Mexican Federal Highway 2

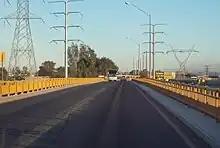
Colorado Bridge, a toll bridge over the Colorado River connecting the states of Baja California and Sonora

The joining of the separate improved segments would not decrease travel time as the route follows the course of the Rio Grande (Río Bravo del Norte) around the Big Bend region of Texas. The gap between the two is more directly crossed by traveling along Interstate 10 and U.S. Highway 90 in the United States.